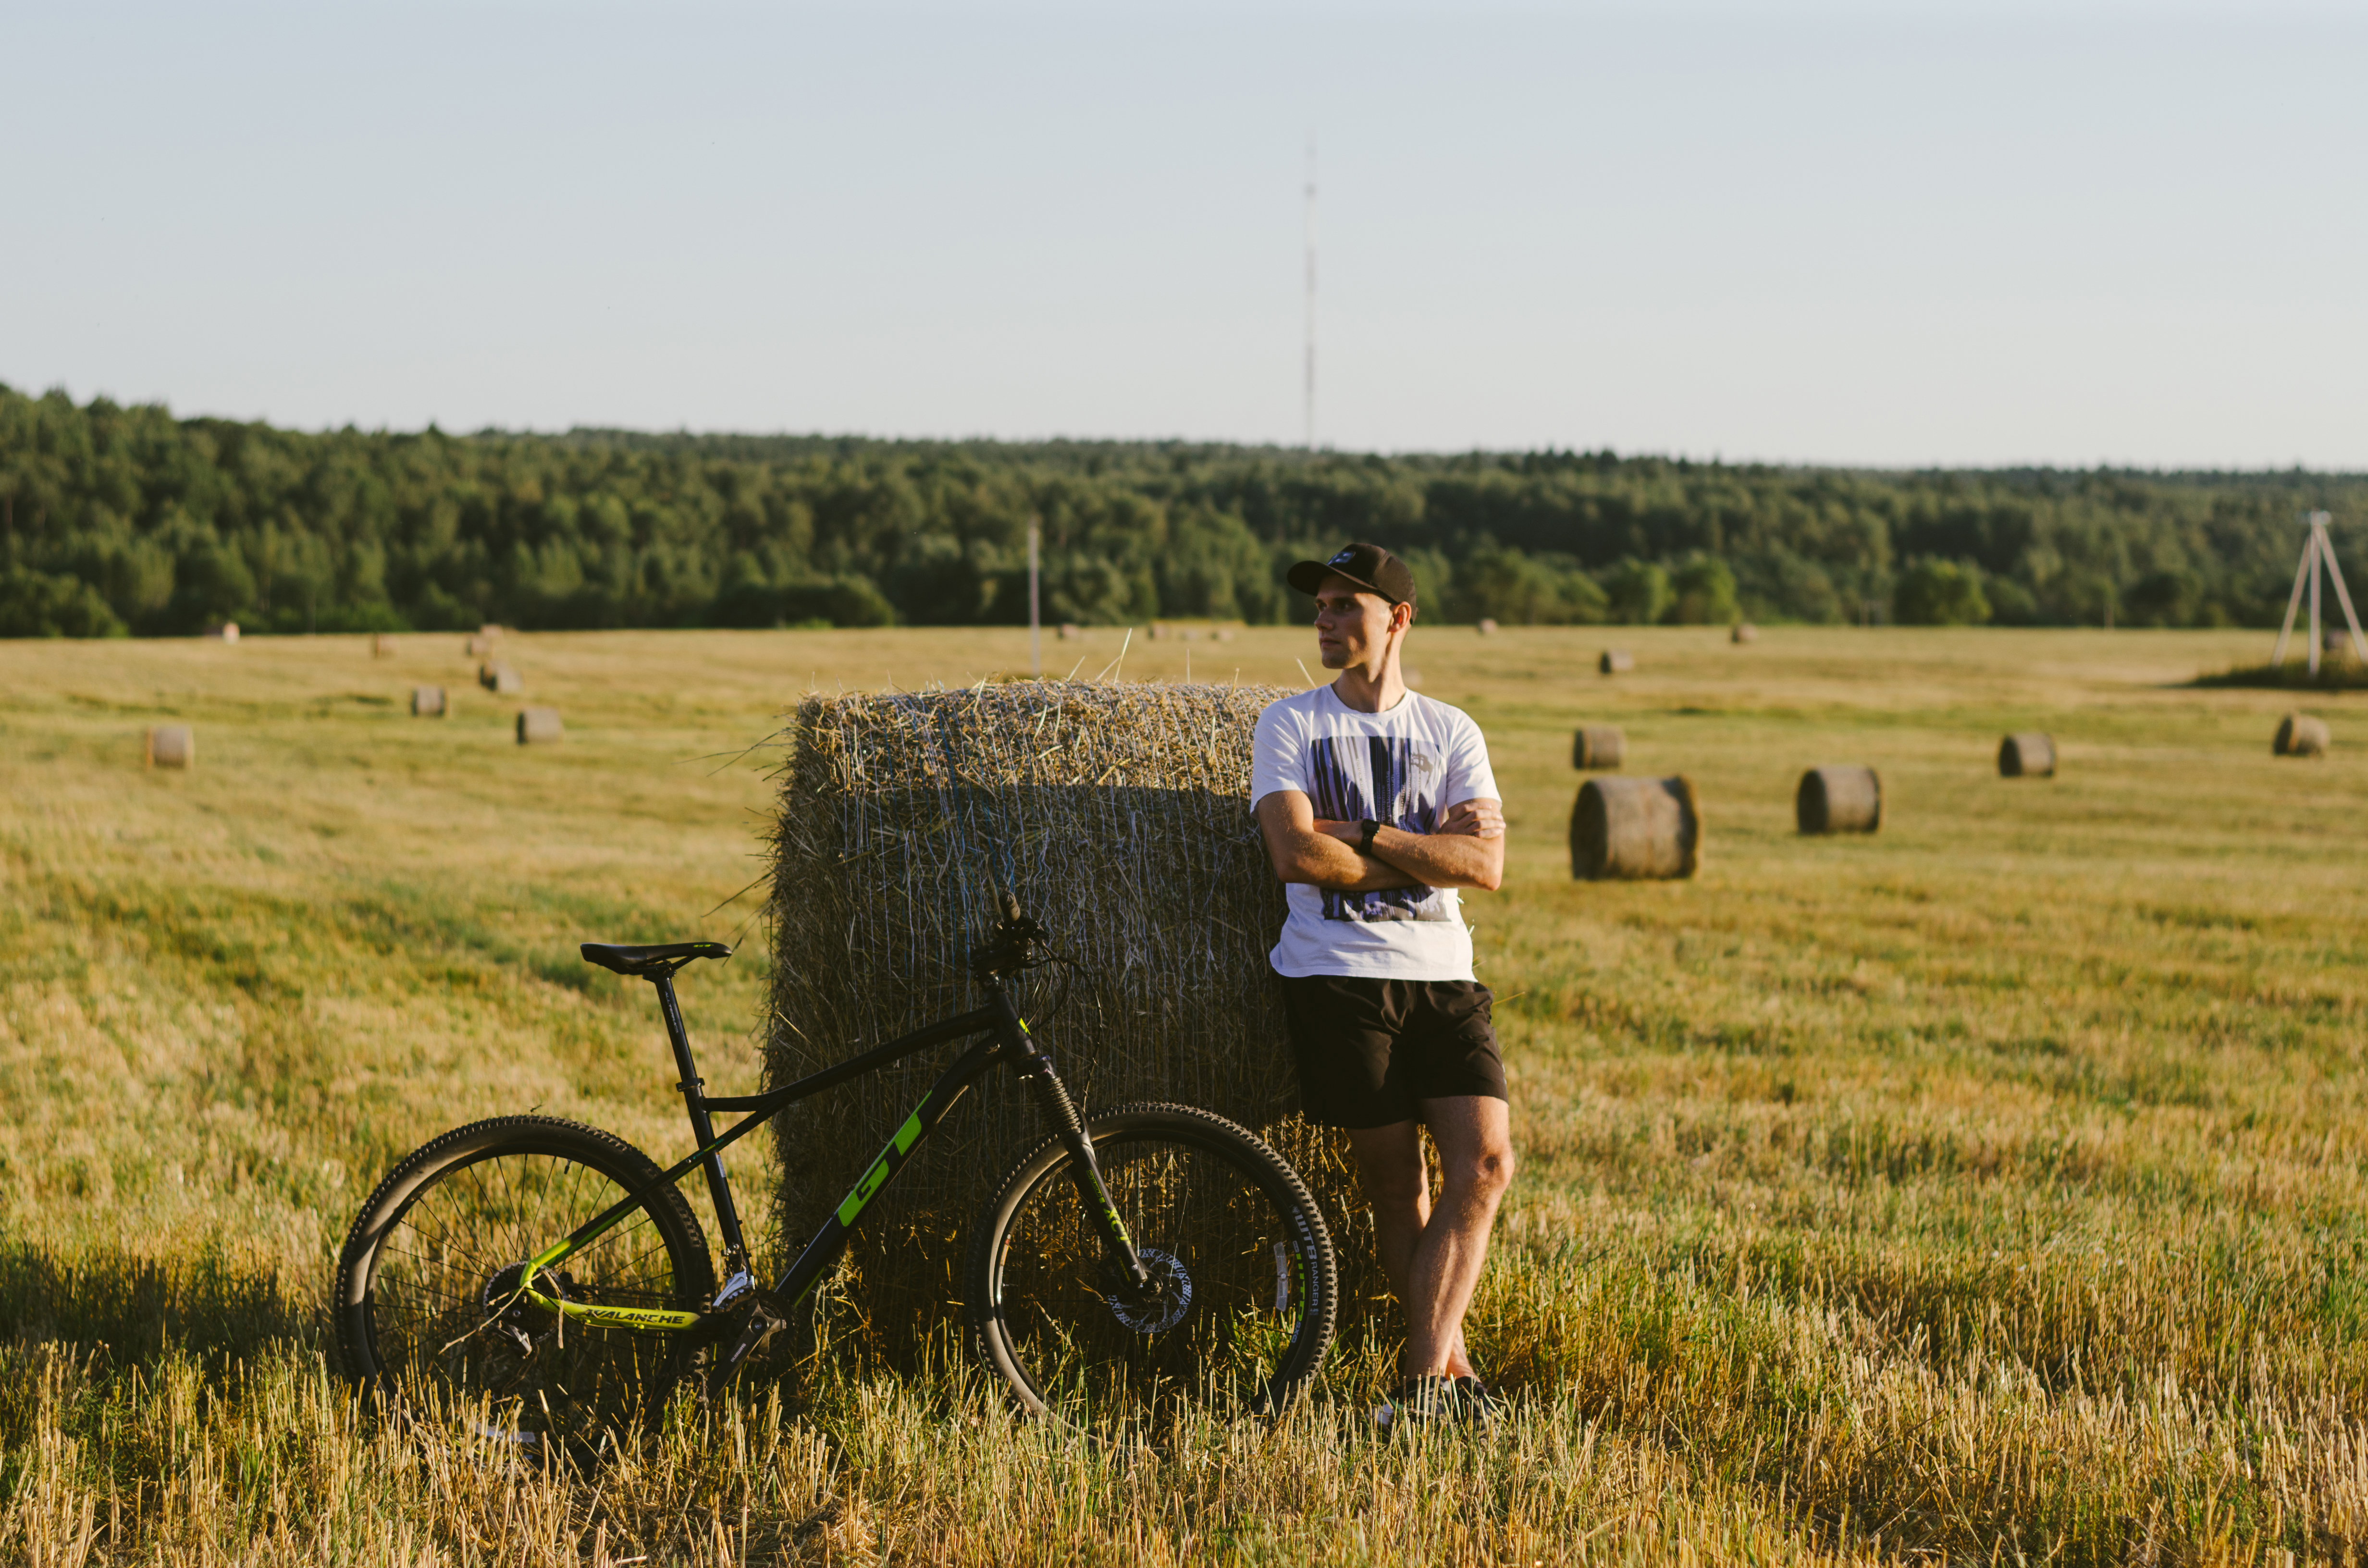
bike, gt, avalanche, sport, gtavalanchesport, bicycle, field, haystack, tire, wheel, bicycles equipment and supplies, plant, sky, bicycle wheel, bicycle tire, bicycle handlebar, shorts, bicycle frame, People in nature, tree, outdoor recreation, grass, agriculture, bicycle accessory, grassland, bicycle fork, recreation, plain, landscape, road, cycling, meadow, leisure, grass family, t shirt, cycle sport, road bicycle, prairie, spoke, soil, pasture, crop, steppe, fun, hybrid bicycle, mountain bike, racing bicycle, hay, automotive wheel system, bicycle saddle, horizon, farm, paddy field, straw, bicycle pedal, endurance sports, racing, farmworker